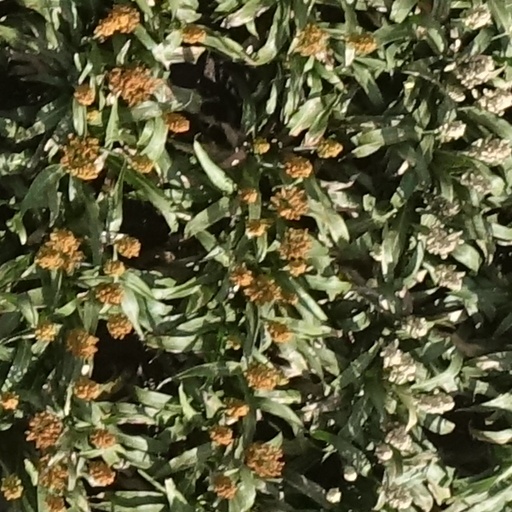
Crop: sorghum